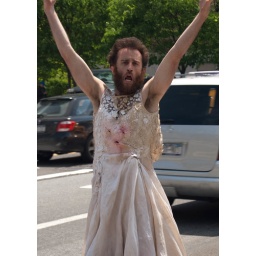
This man in a dirty wedding dress with stab wounds ran around Union Square. Only in New York